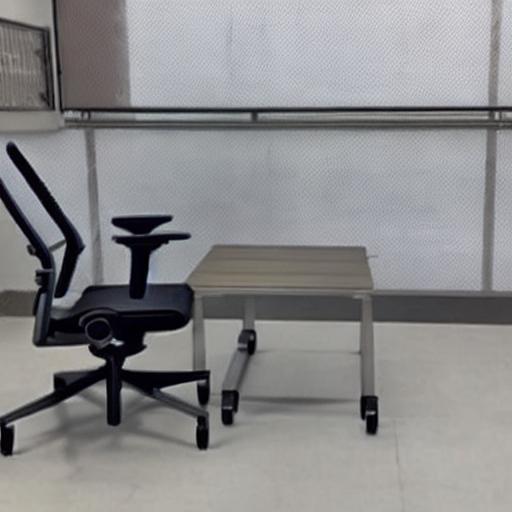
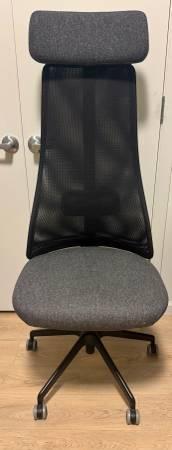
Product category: items_chair
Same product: no